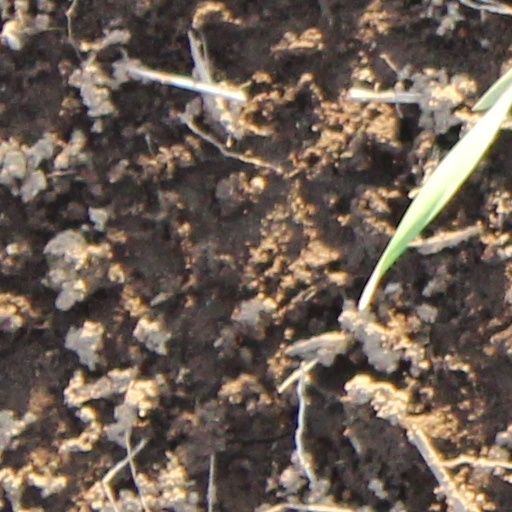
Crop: wheat